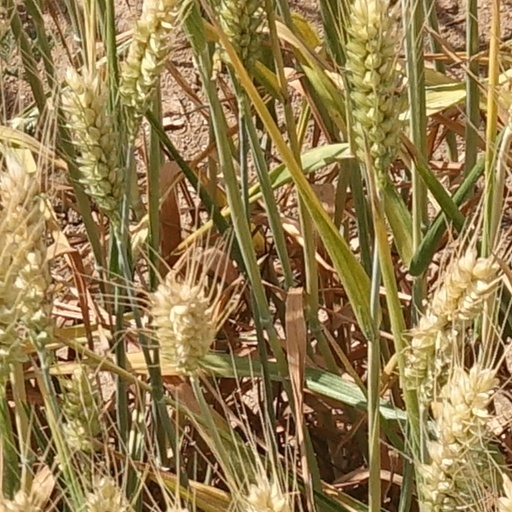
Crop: wheat